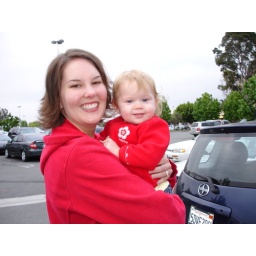
The girls in red 5-4-2008 7-55-38 PM